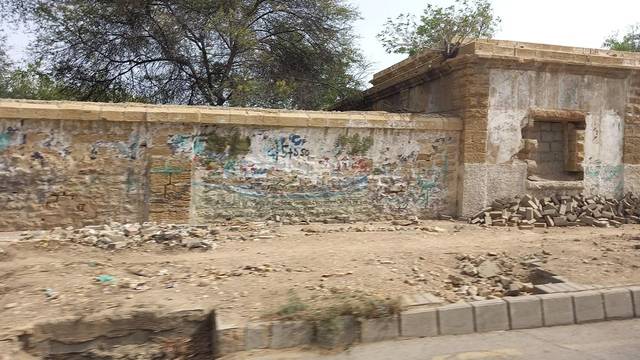
Region: Pakistan
Coordinates: 24.85, 67.014